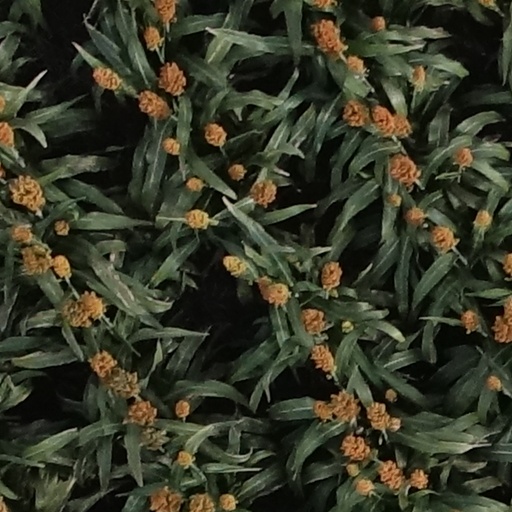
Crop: sorghum